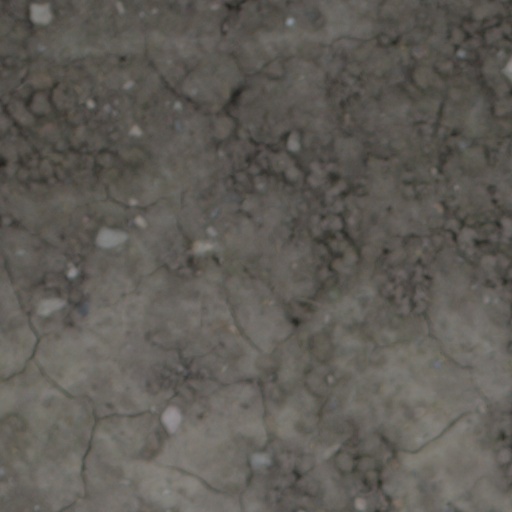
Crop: wheat